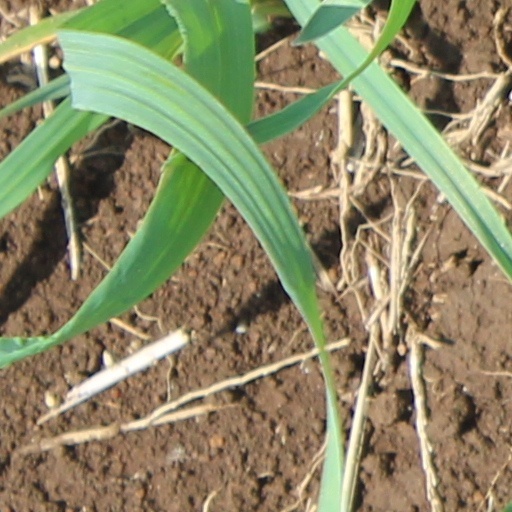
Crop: wheat